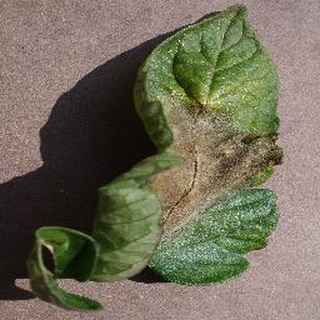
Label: tomato_late_blight